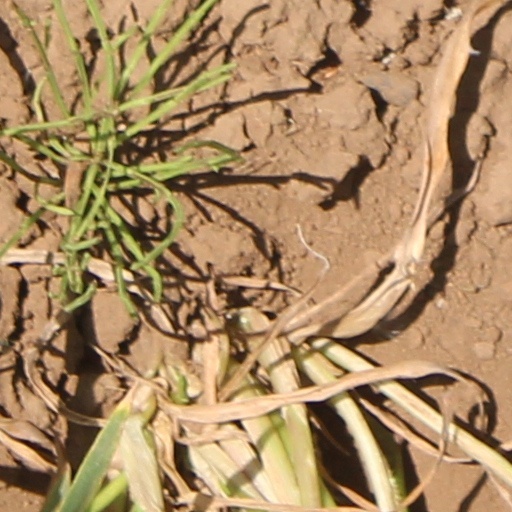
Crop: wheat